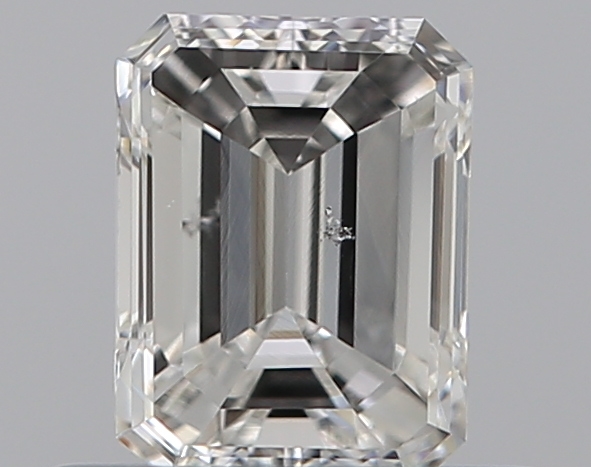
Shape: emerald
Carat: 0.5
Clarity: SI1
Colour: F
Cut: VG
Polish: VG
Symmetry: VG
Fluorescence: N
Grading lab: GIA
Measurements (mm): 5.16 x 3.93 x 2.73